Sky position (RA, Dec in degrees): 135.622, 13.68
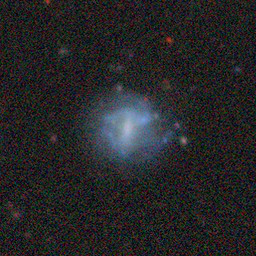
Galaxy morphology: Disturbed Galaxies